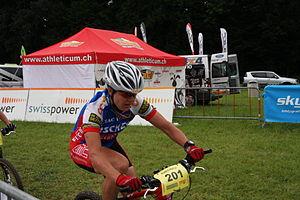
Petra Henzi est une coureuse cycliste suisse. Spécialisée en VTT, elle a notamment été championne du monde de VTT marathon en 2007 et championne du monde de relais mixte en 2006 et 2007.